Cyclic corrosion testing

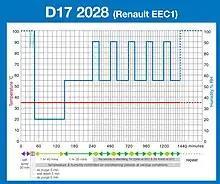
Graph showing the temperature & humidity steps required during cyclic corrosion test D17 2028 ECC1

• An air drying phase. Depending on the test, this may be conducted at ambient temperature, or at an elevated temperature, with or without control over the relative humidity and usually by introducing a continuous supply of relatively fresh air around the test samples at the same time. It is generally required that the samples under test should be visibly ‘dry’ at the end of this test phase.